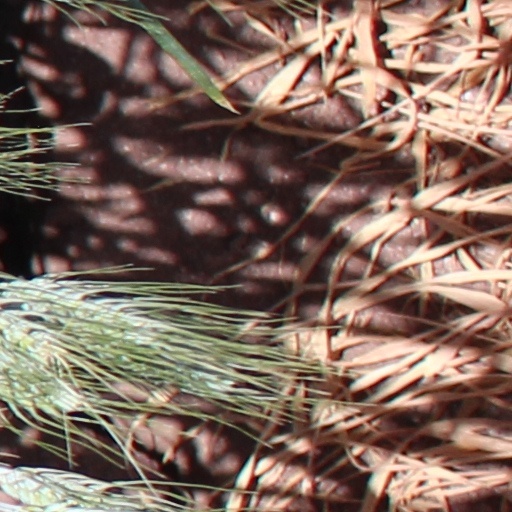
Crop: wheat